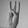
ASL letter: W